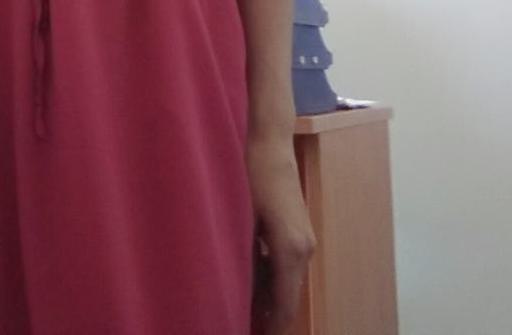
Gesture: no_gesture